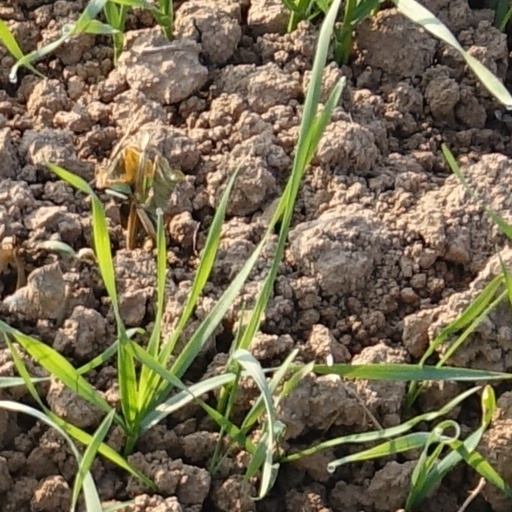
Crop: wheat